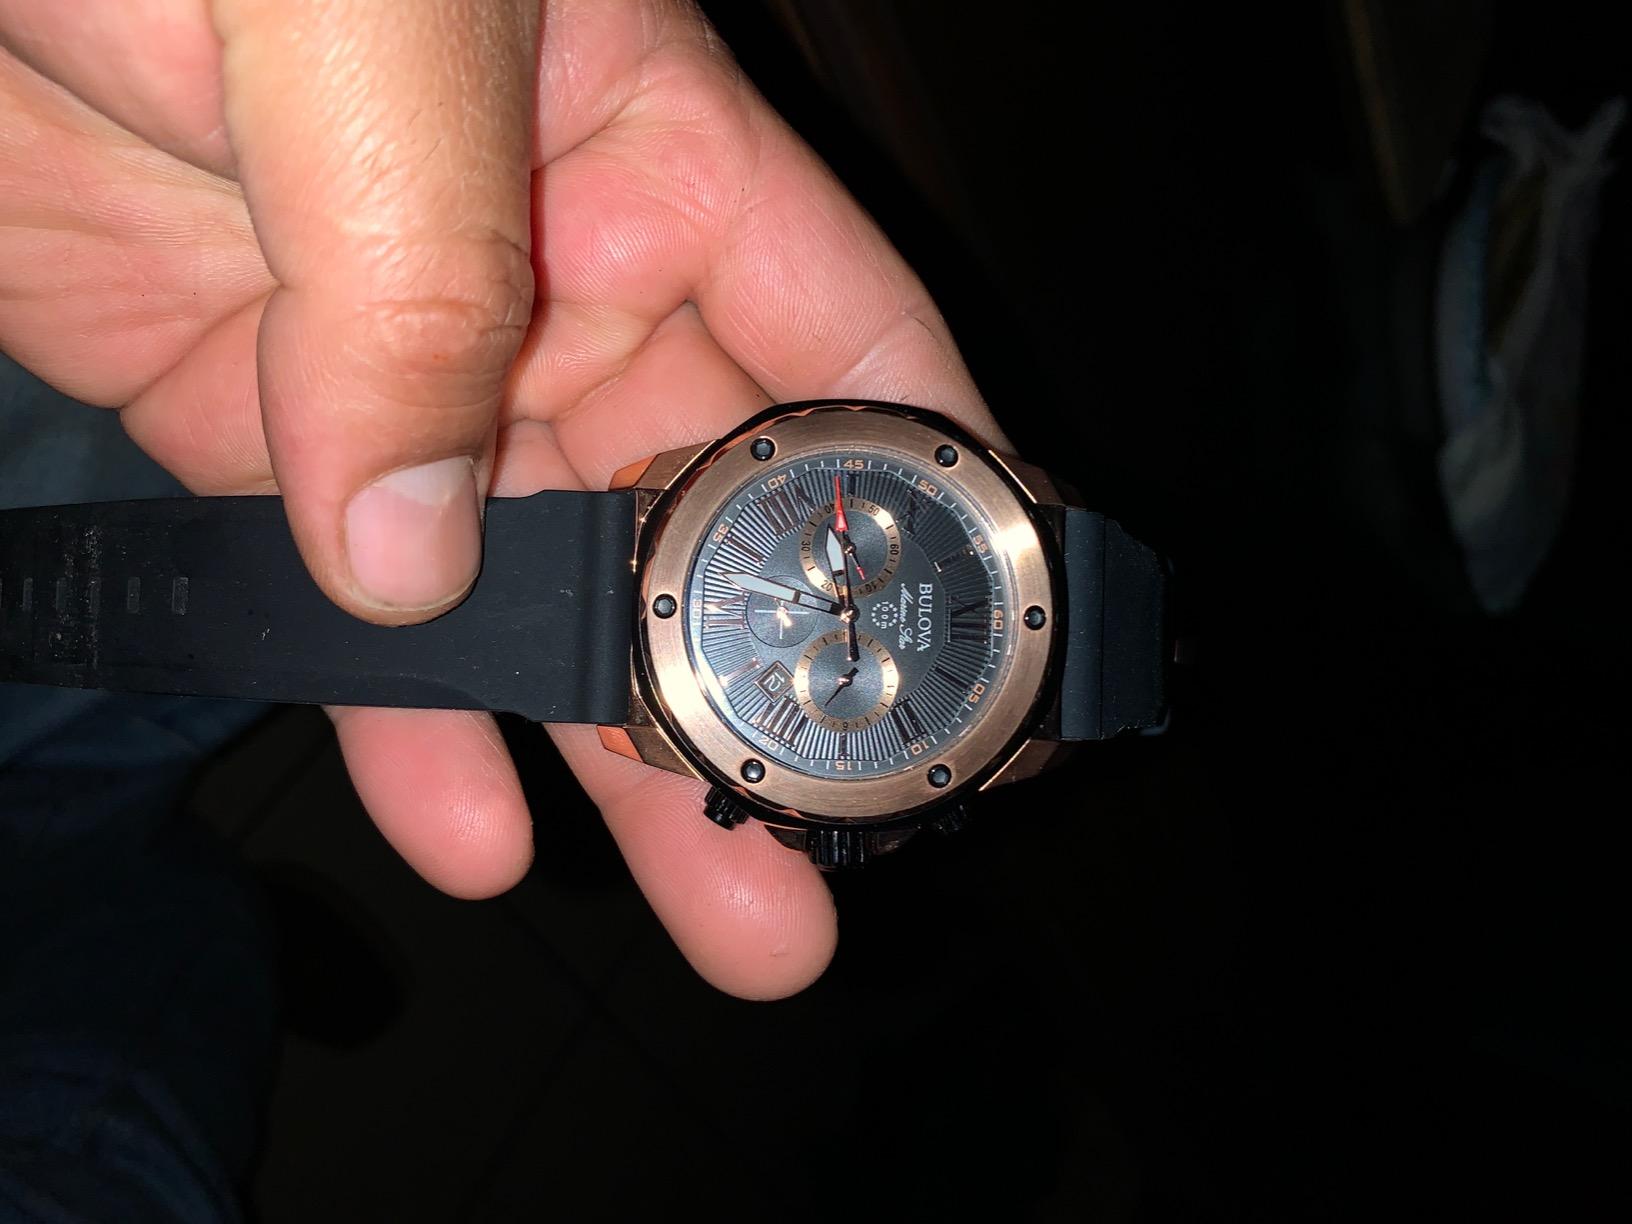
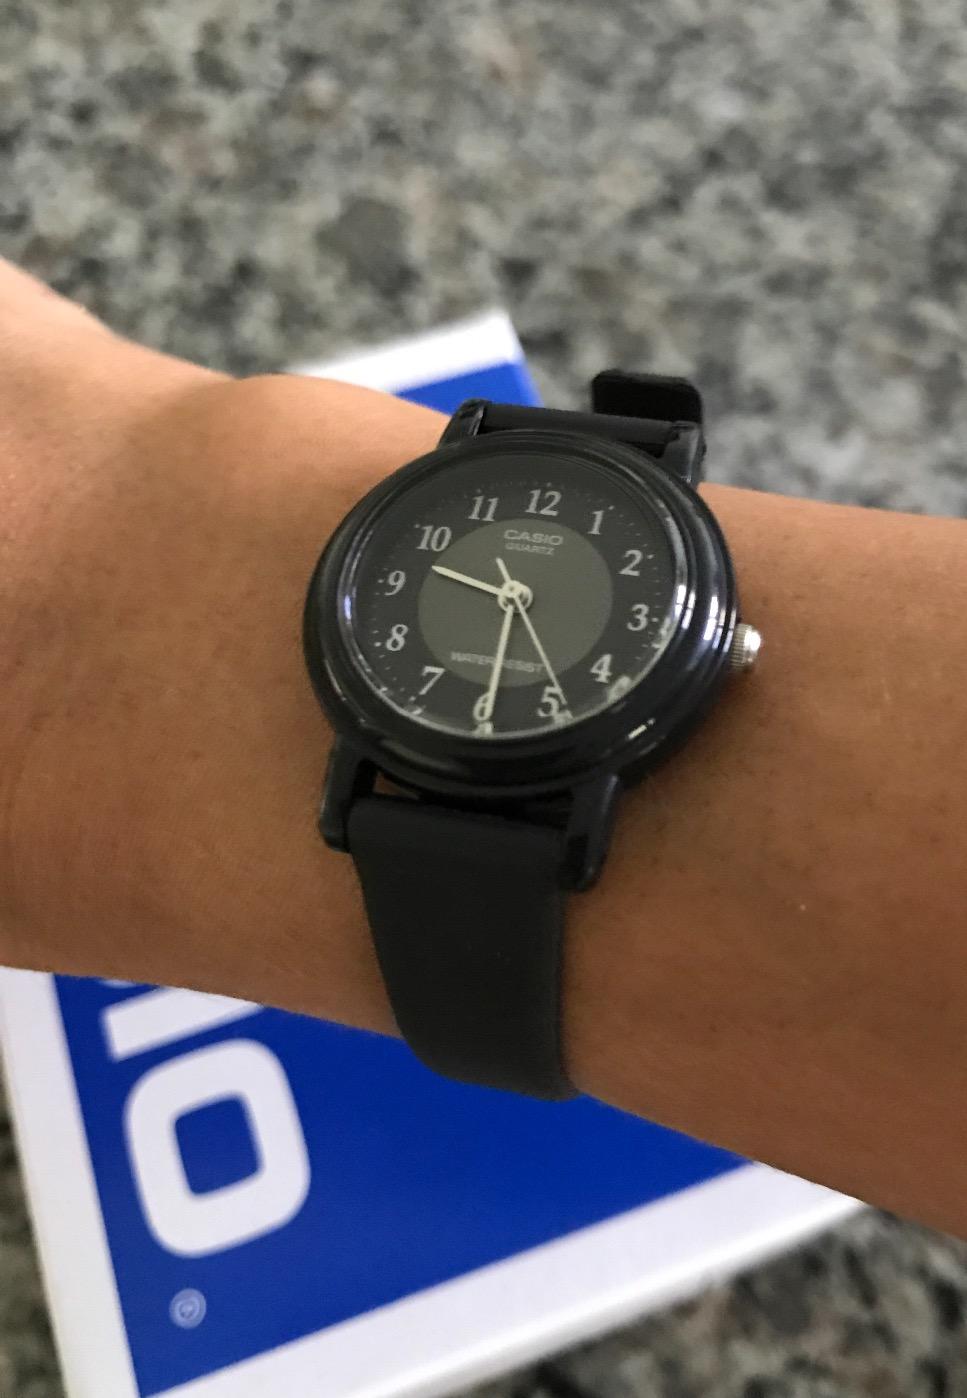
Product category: accessories_watch
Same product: no